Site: brandenburg
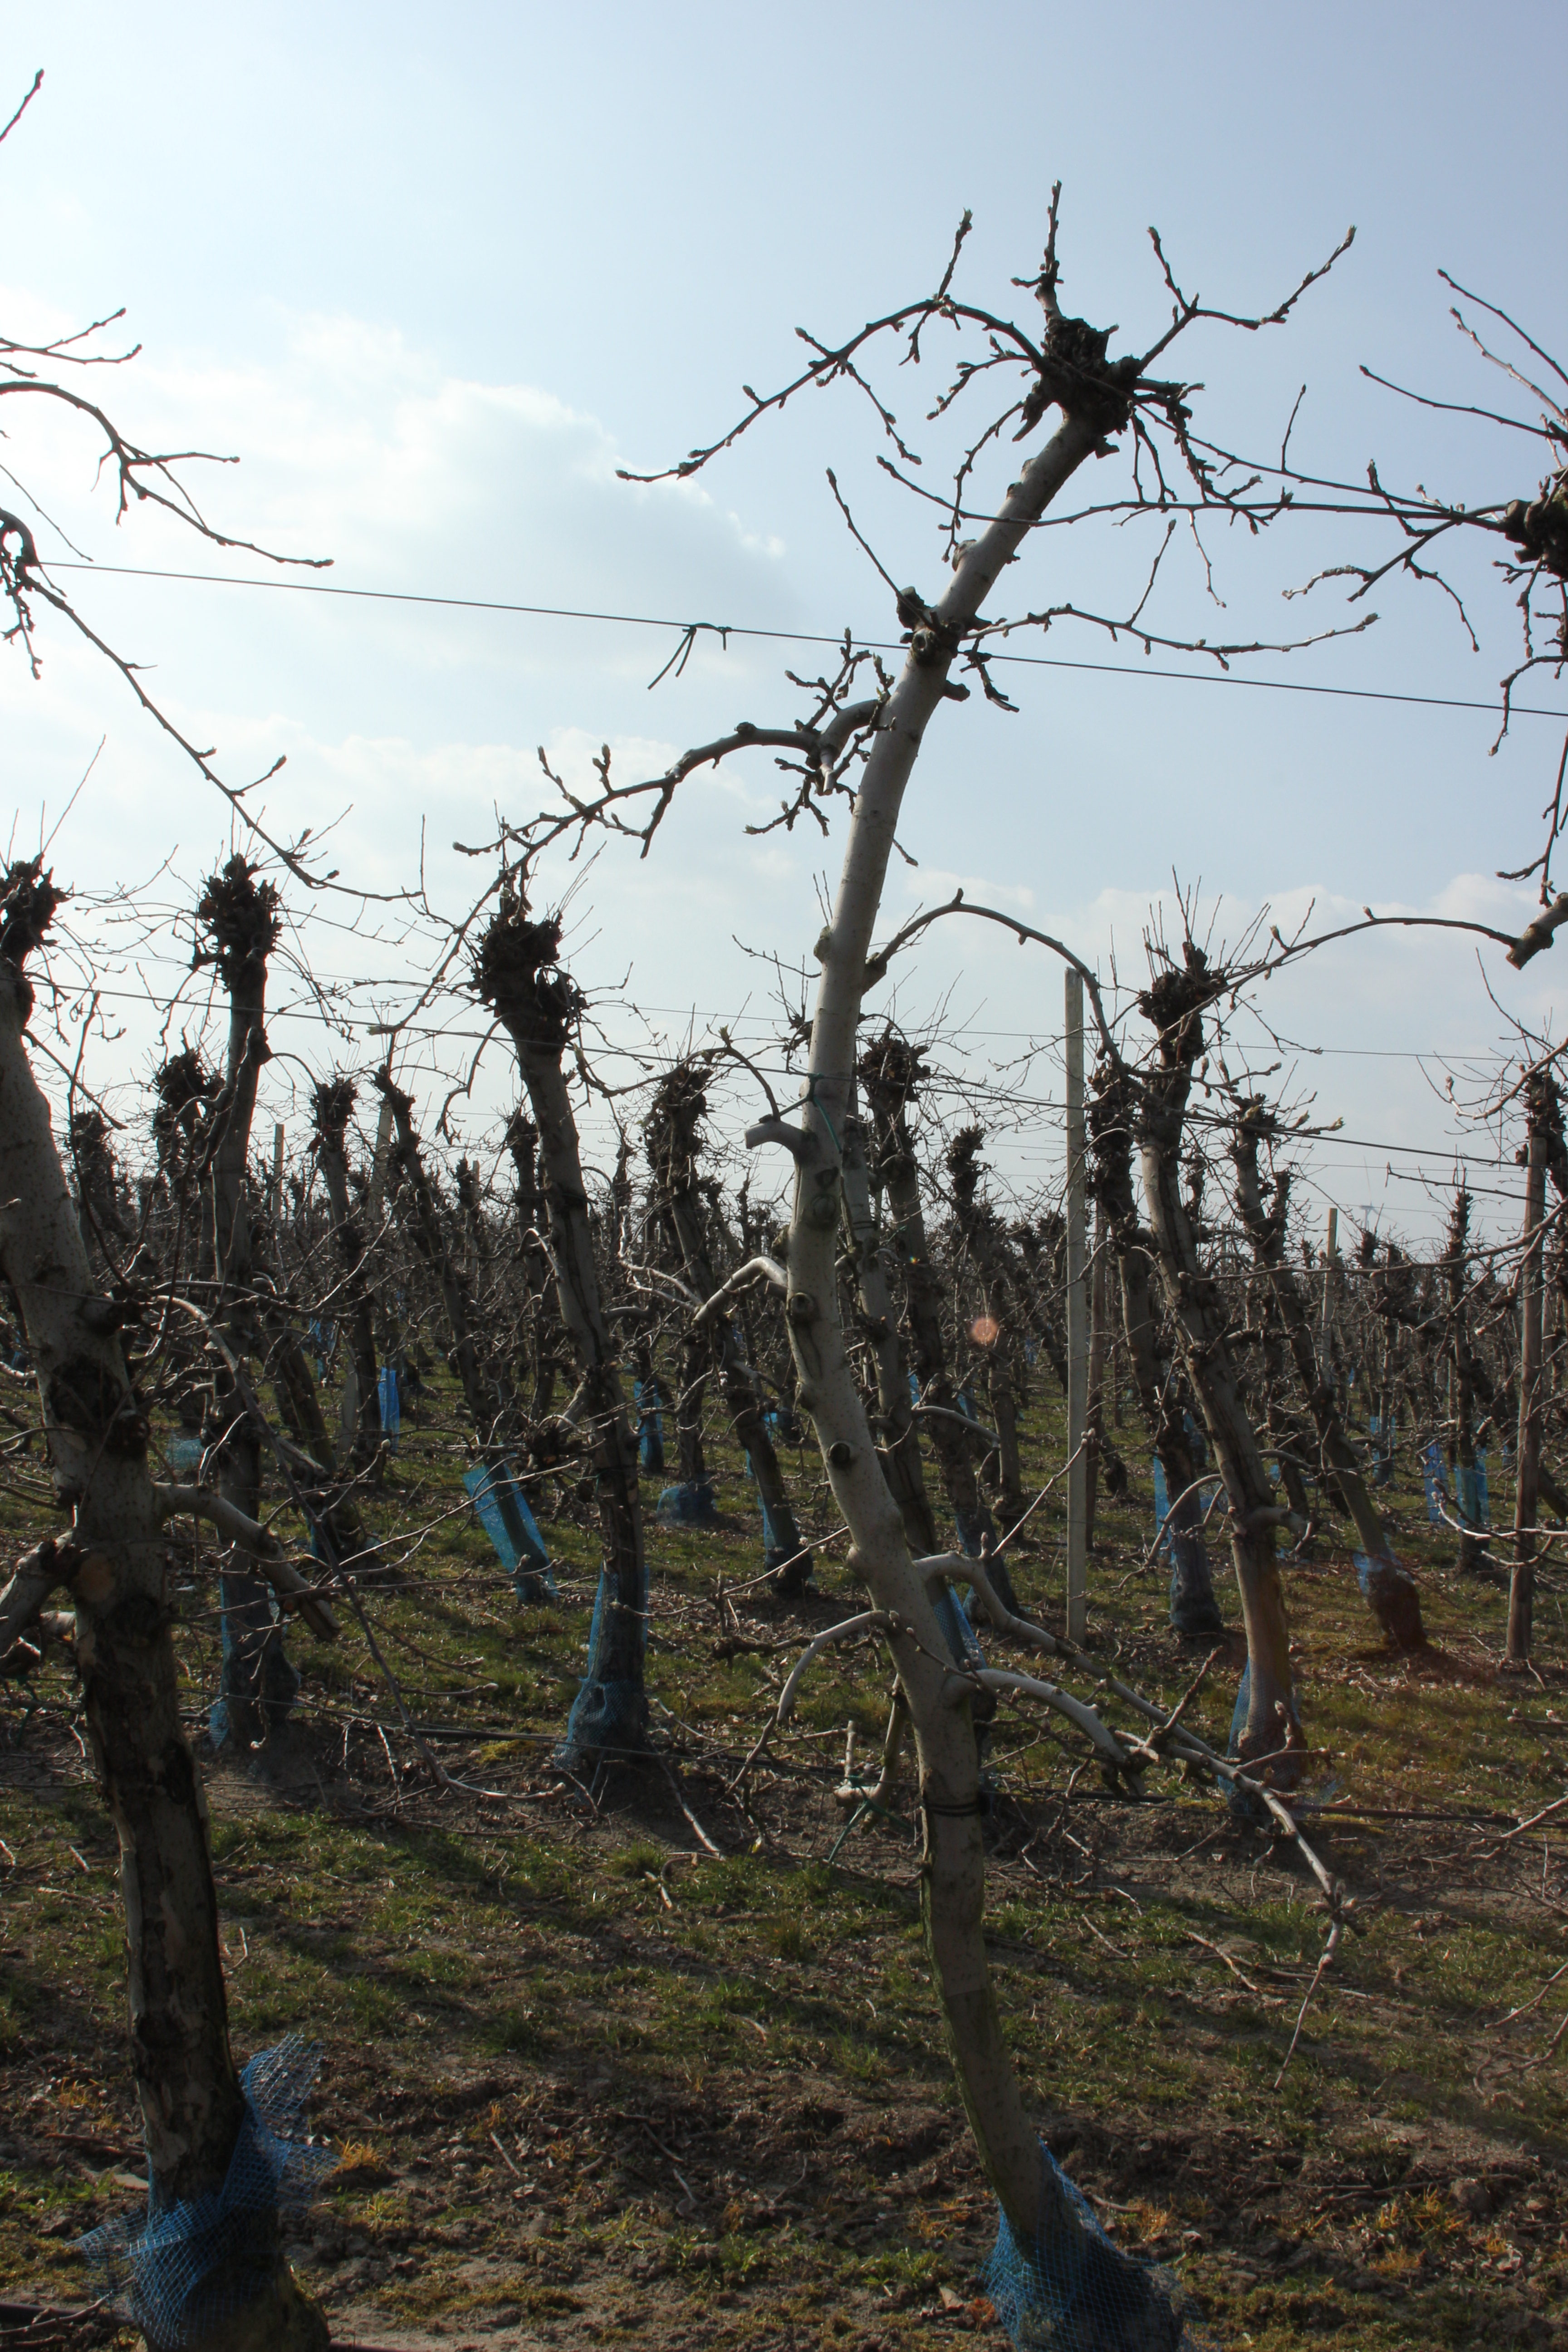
Growth stage (BBCH 03): Bud development